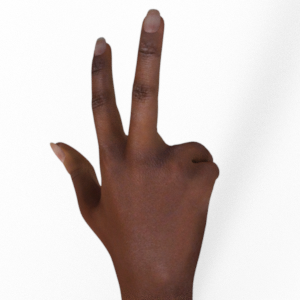
Label: scissors